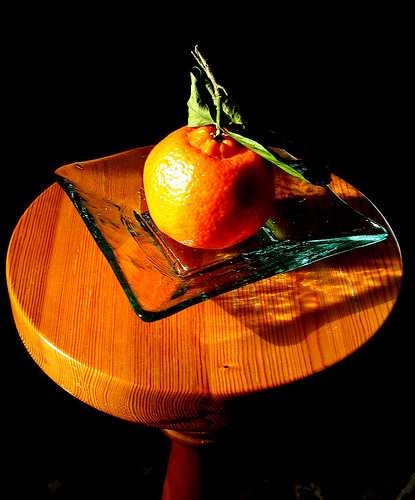
Label: Orange